Ibrahim George Kheiralla

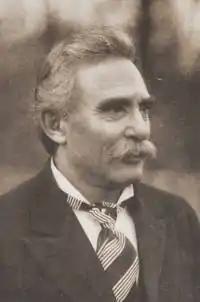
Kheiralla around 1896

Ibrahim George Kheiralla (11 November 1849 - 6 March 1929), born in the Sidon Eyalet of Beirut of the Ottoman Empire, was a co-founder of the first American Baháʼí community, along with Anton Haddad. He was born to a Christian family in a village on Mount Lebanon in 1849 and later studied at the Syrian Protestant College in Beirut.